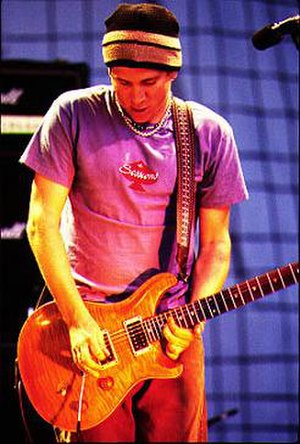
Larry LaLonde
Reid Laurence "Larry" LaLonde, også kendt som Ler LaLonde, er en amerikansk musiker, der er kendt som guitarist for Primus, som han har spillet med siden 1989, og hvor han er kendt for sit eksperimenterende samspil med bassisten Les Claypool. Tidligere spillede han guitar i grupperne Possessed, Blind Illusion, No Forcefield og Frank Zappa-hyldestbandet "Caca". Han har i de senere år også samarbejdet med kunstnere som Serj Tankian og Tom Waits.